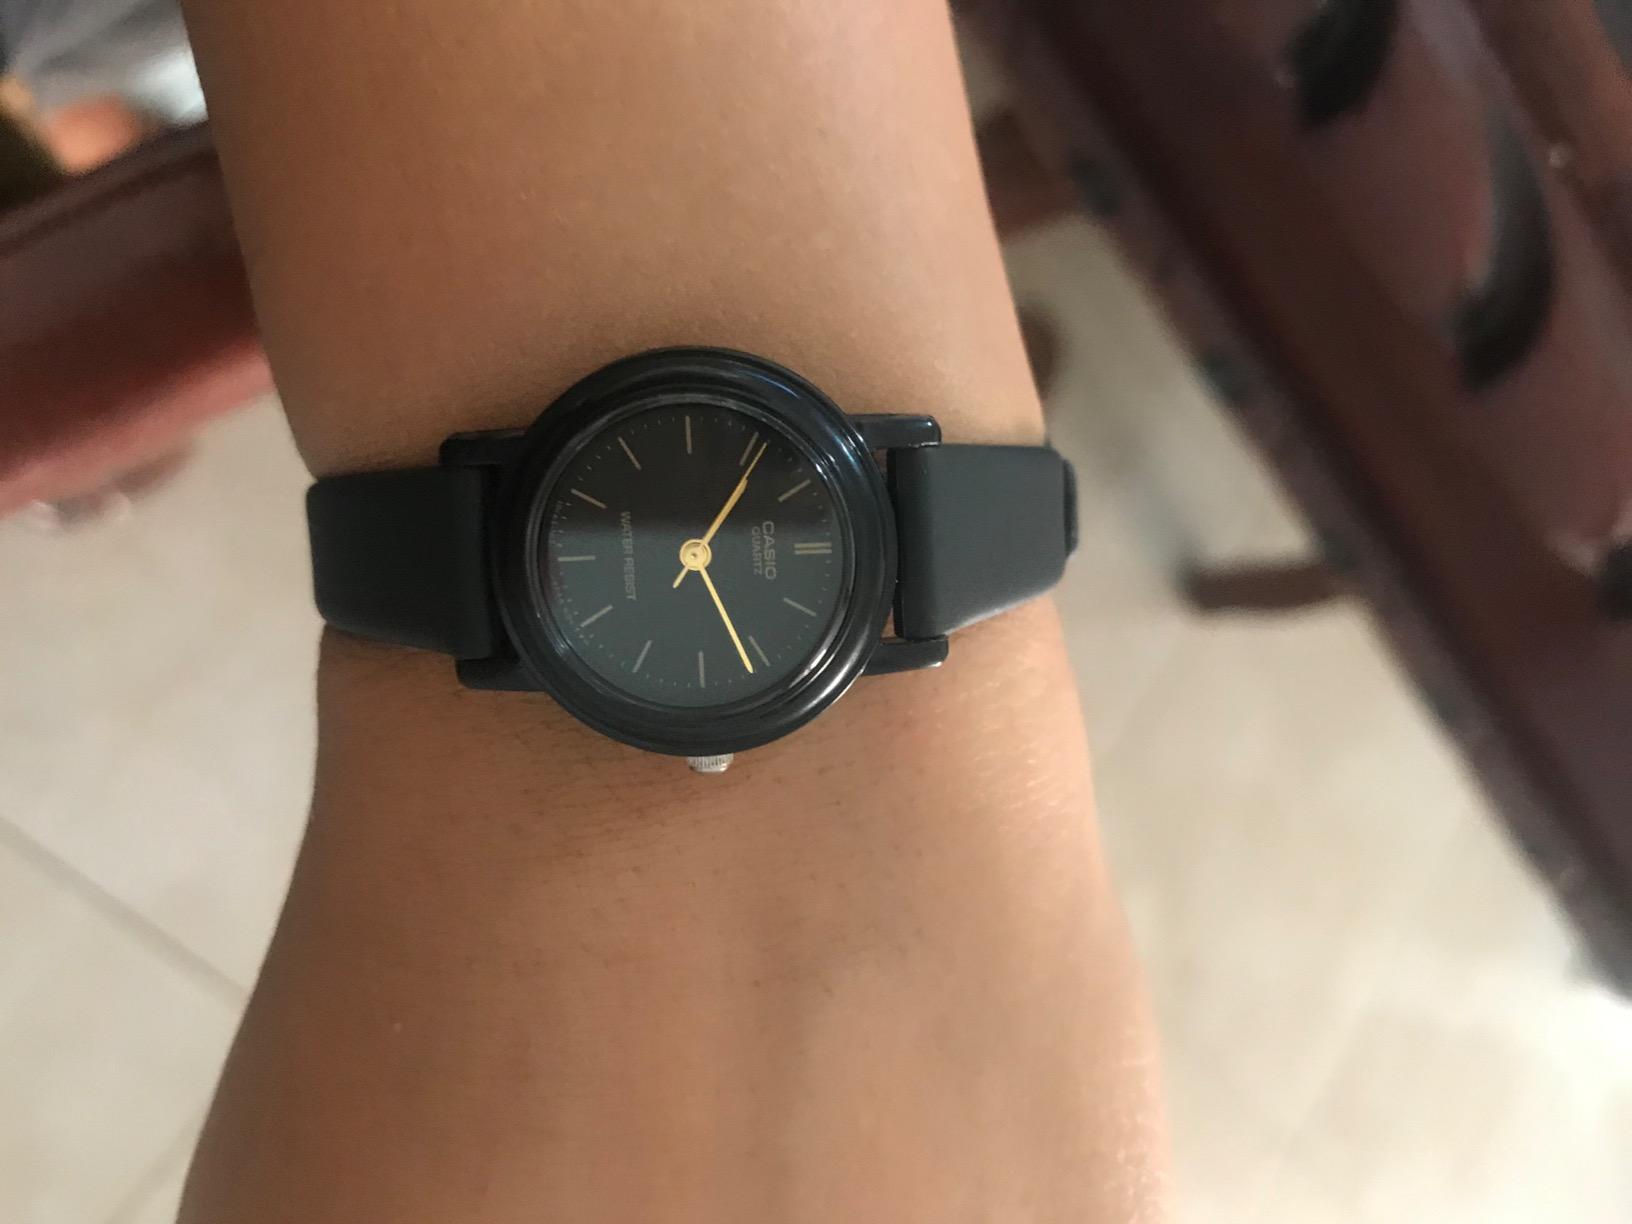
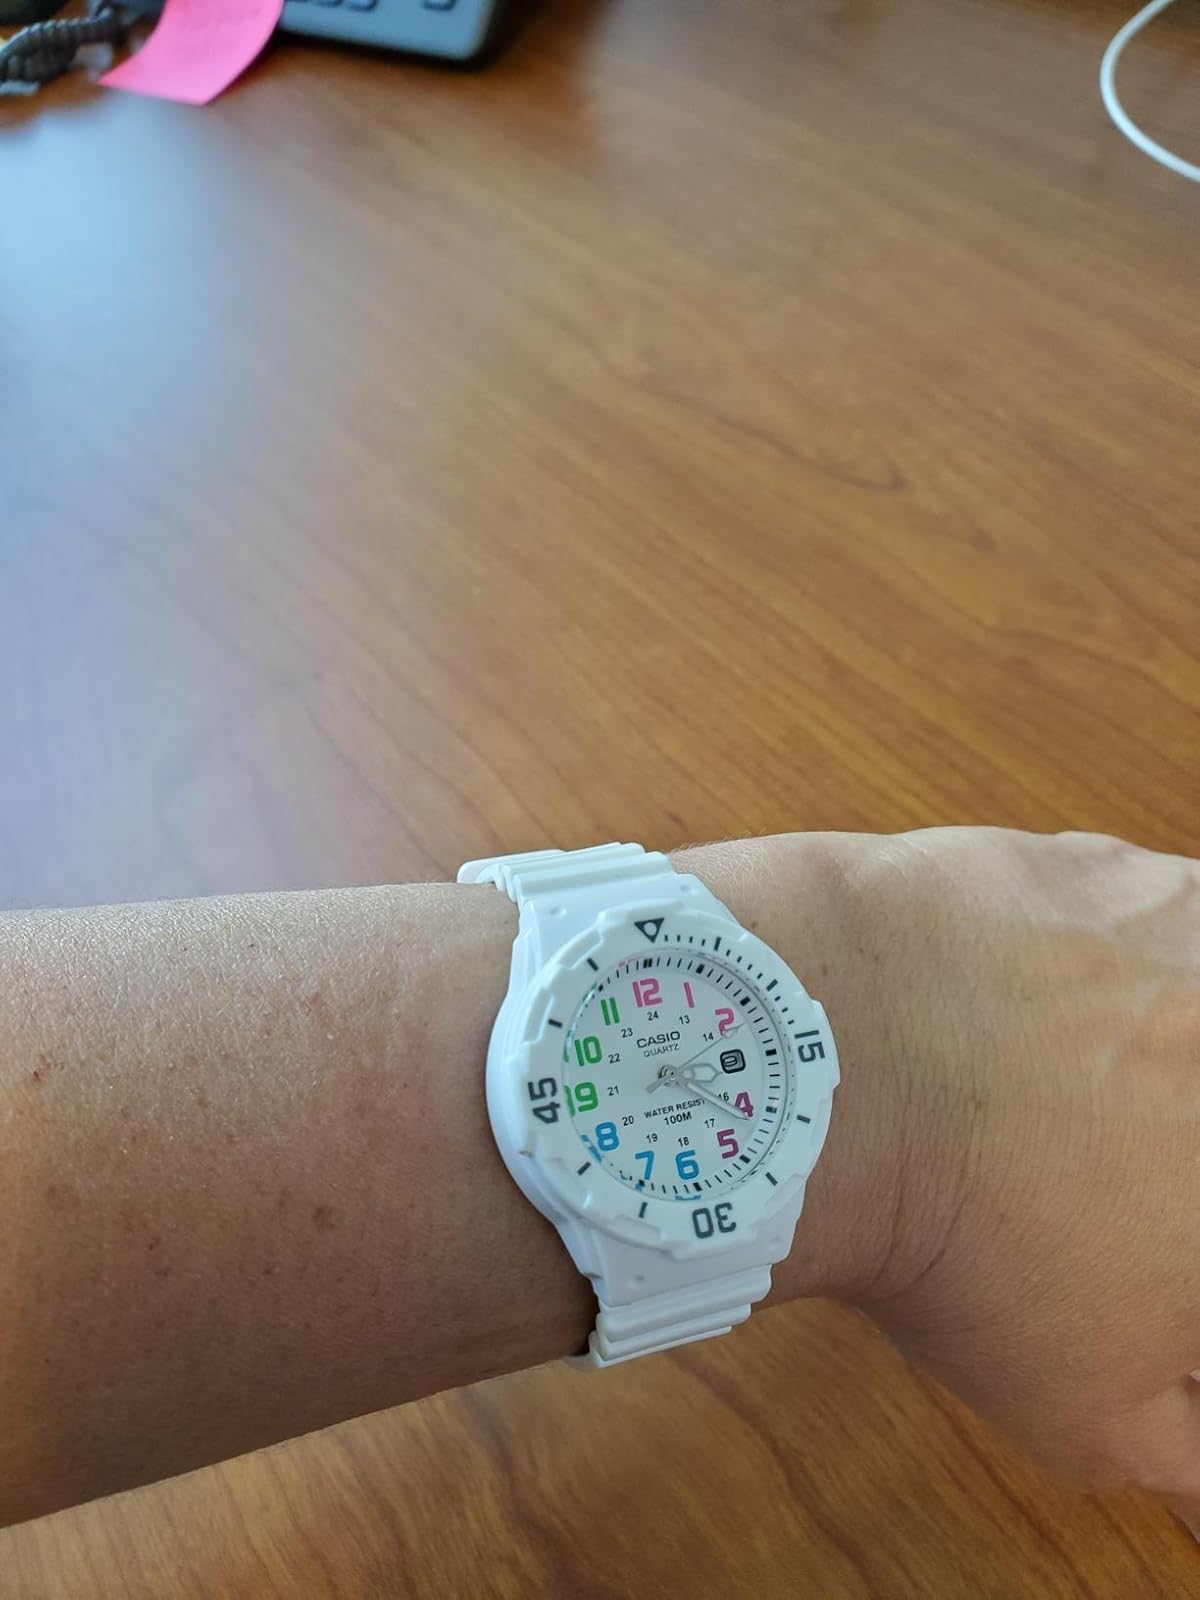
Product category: accessories_watch
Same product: no